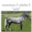
Label: horse